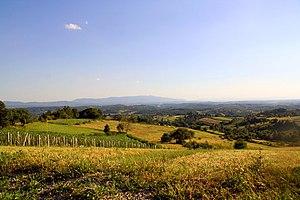
Le Hrvatsko Zagorje est une région traditionnelle de Croatie, située au nord-ouest de Zagreb au-delà de la Medvednica, la "montagne aux ours" à laquelle s'adosse la capitale de la Croatie. De là lui vient son nom d'« Outremont Croate ». C'est principalement une région de collines située entre les monts de Macelj, la Medvednica et la rivière Sutla, qui marque la frontière avec la Slovénie.